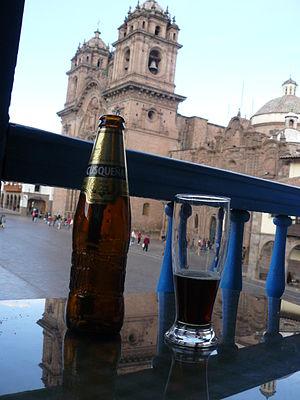
Bière brune Cusqueña sur la Plaza de armas de Cusco, au Pérou (en arrière-plan, l'église de la Compagnie de Jésus (La Compania)).
Cusqueña est une marque de bière péruvienne, originaire de la région de Cuzco, brassée par Backus and Johnston.